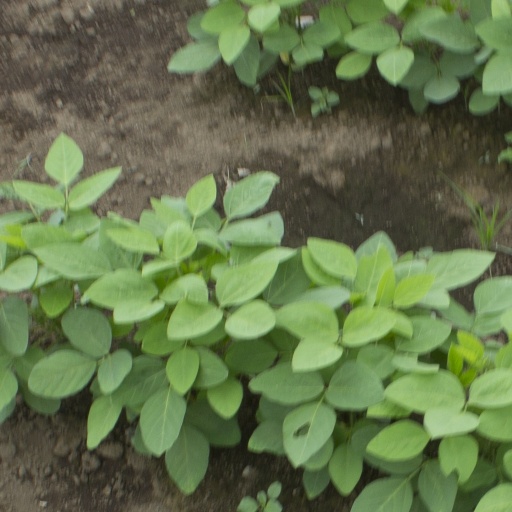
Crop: soybean